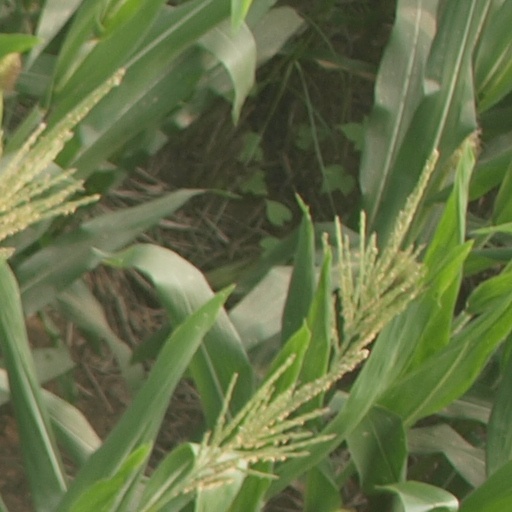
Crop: maize; corn